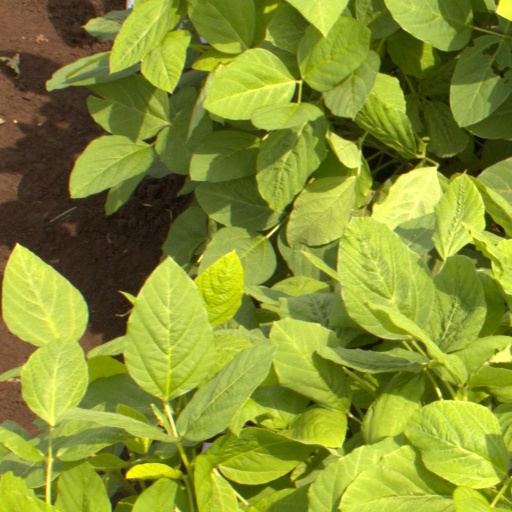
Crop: soybean